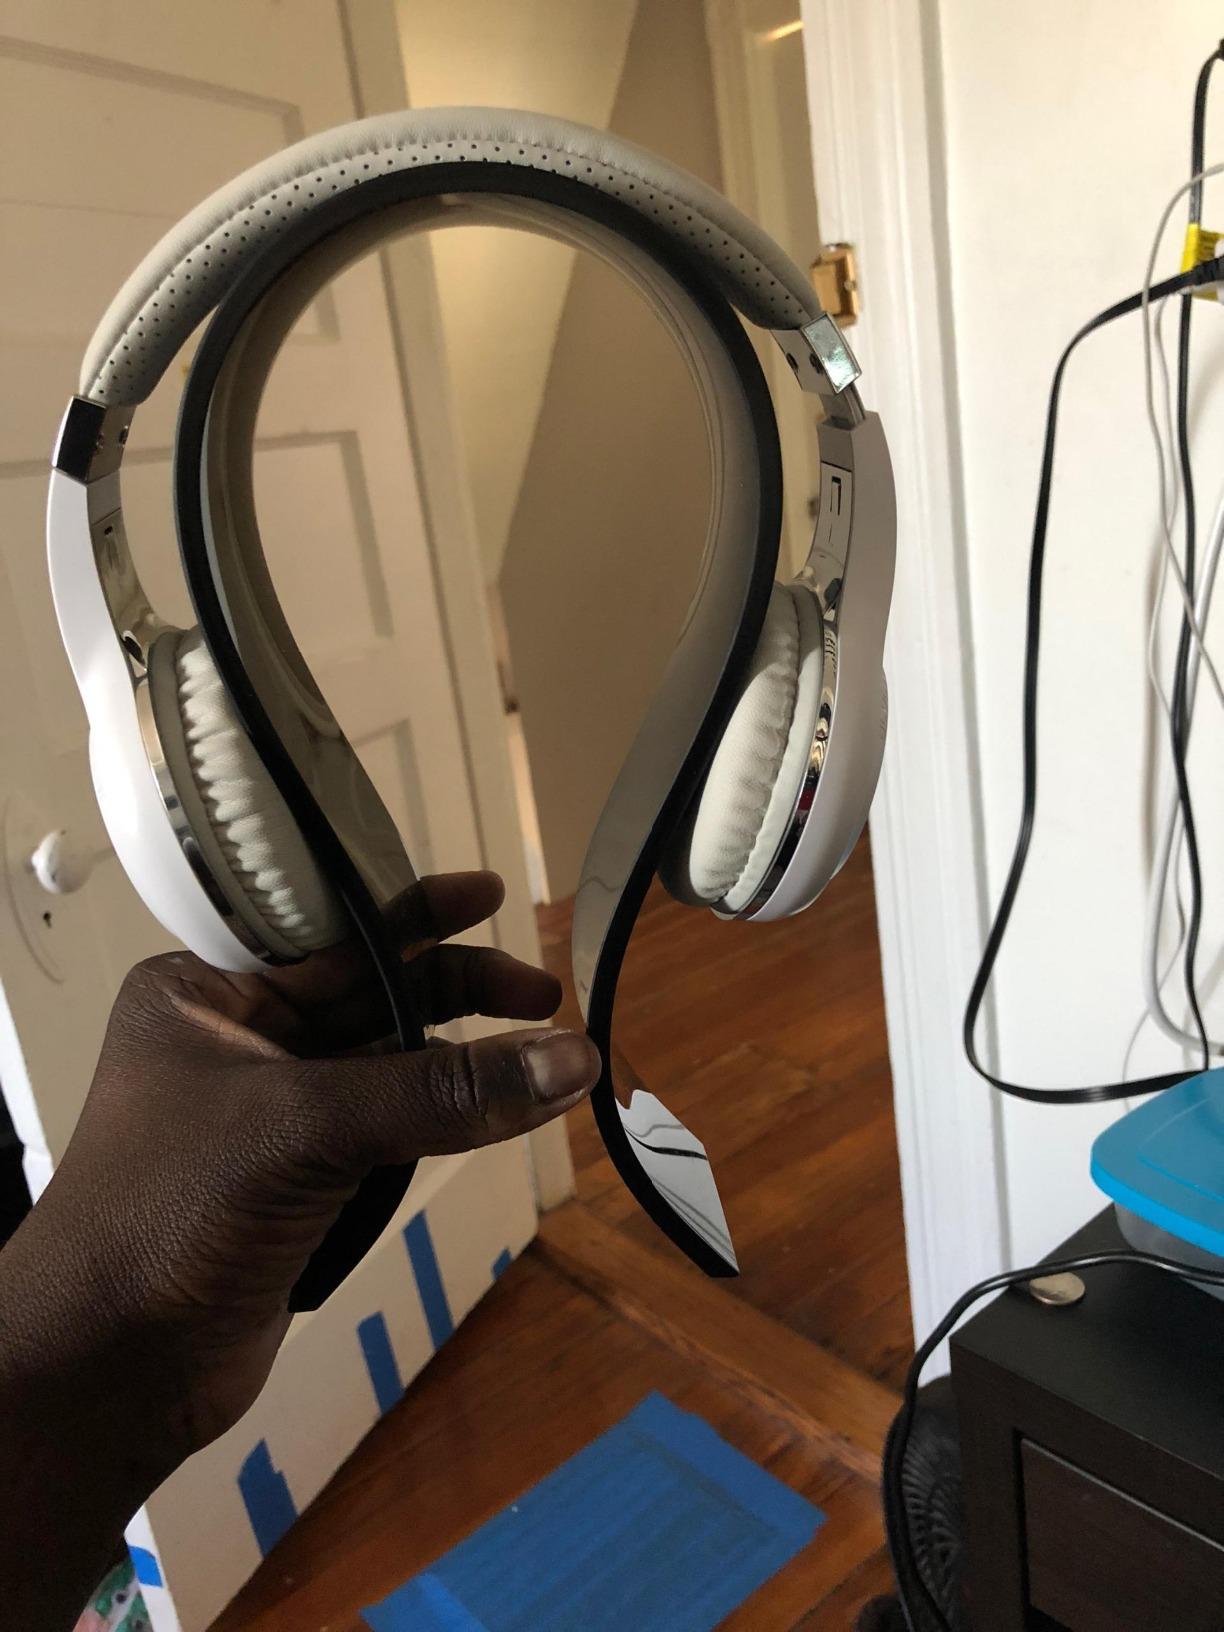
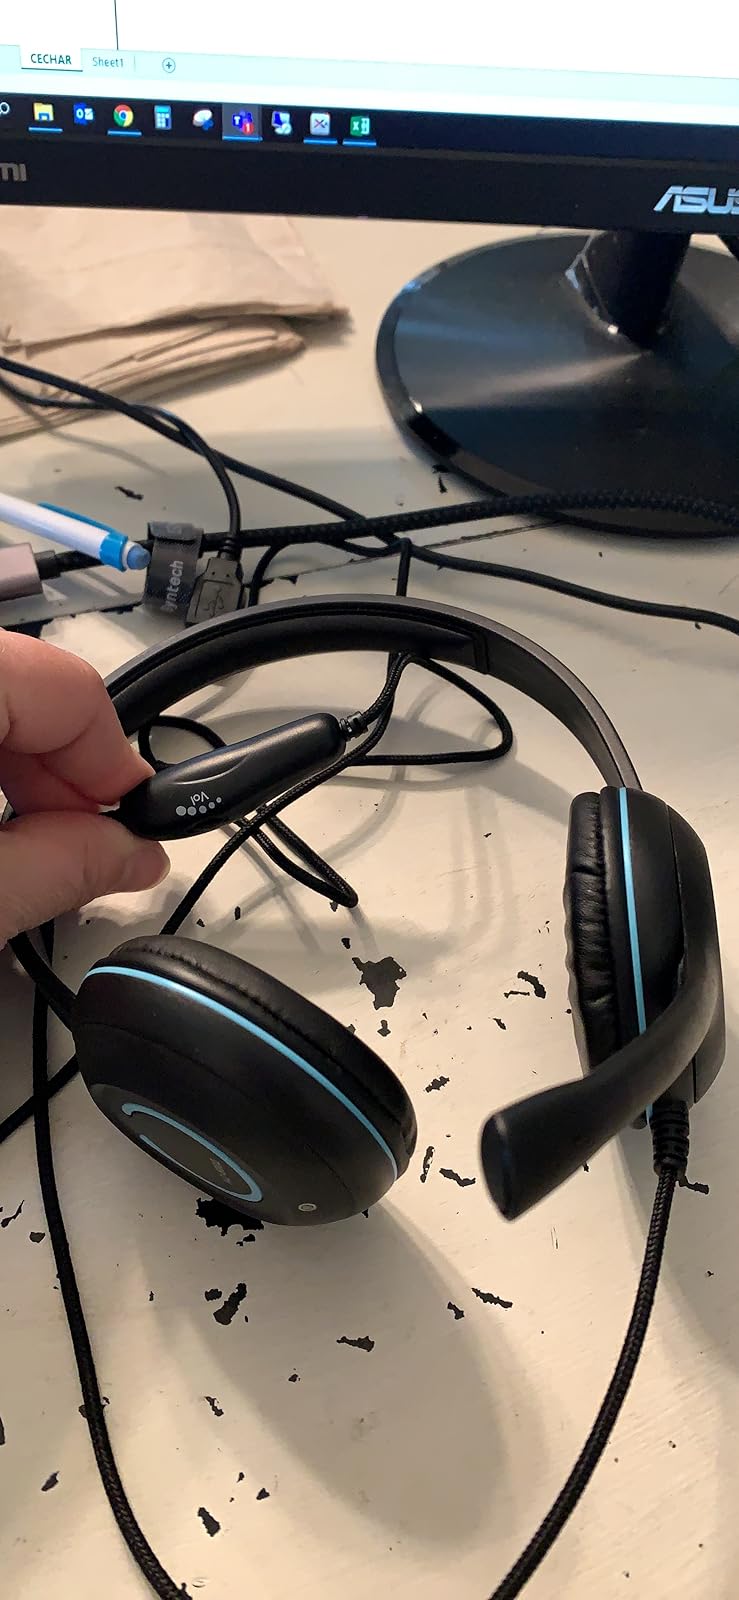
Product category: headphones
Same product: no